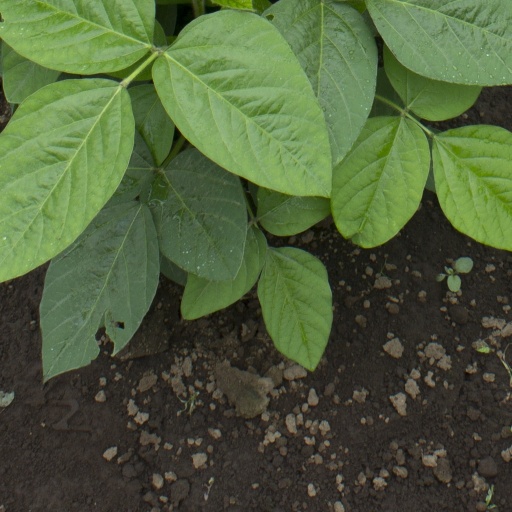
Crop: soybean